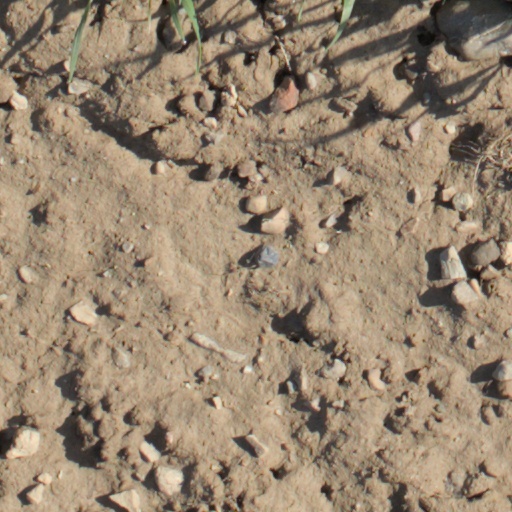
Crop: wheat